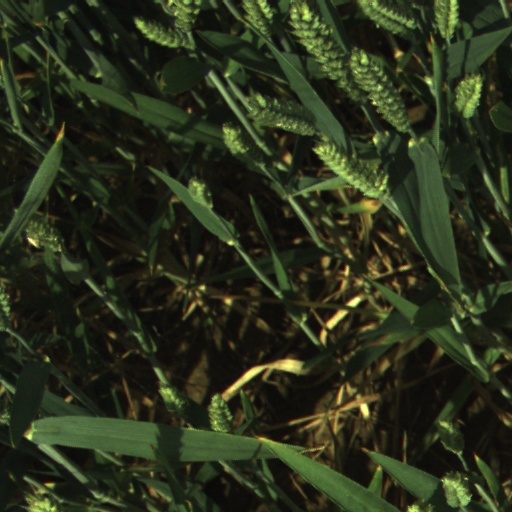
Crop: wheat